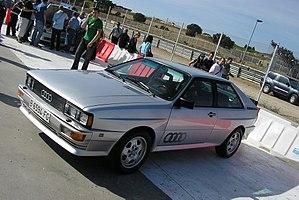
L'Audi Quattro est une automobile sportive du constructeur automobile allemand Audi.